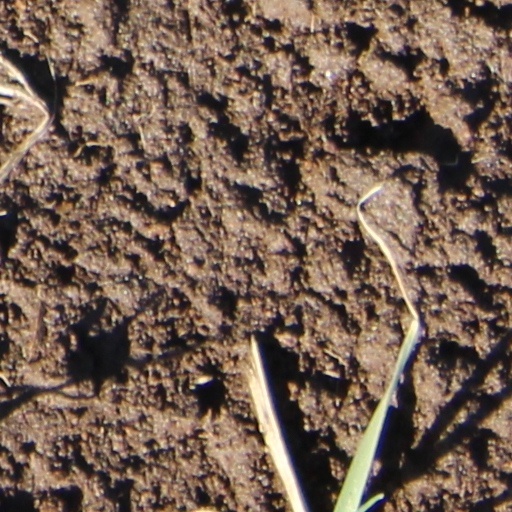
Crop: wheat